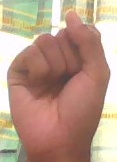
ASL sign: S